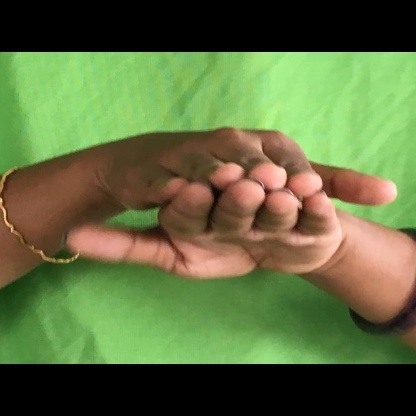
Mudra: Matsya